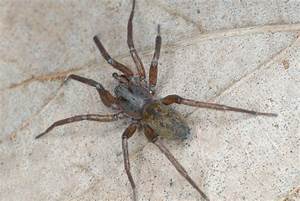
Label: spider